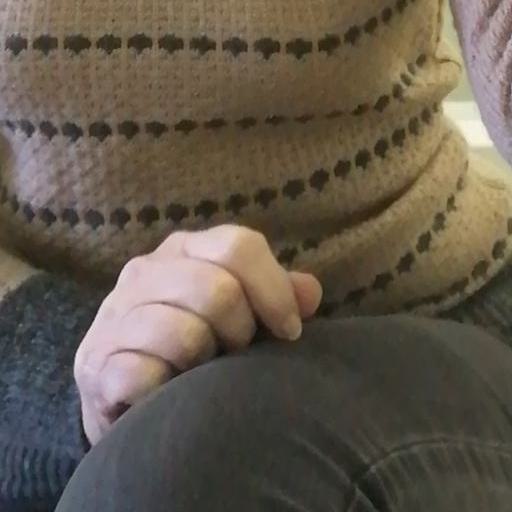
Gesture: no_gesture